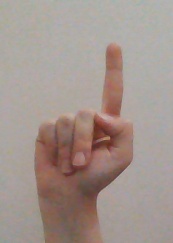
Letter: bb